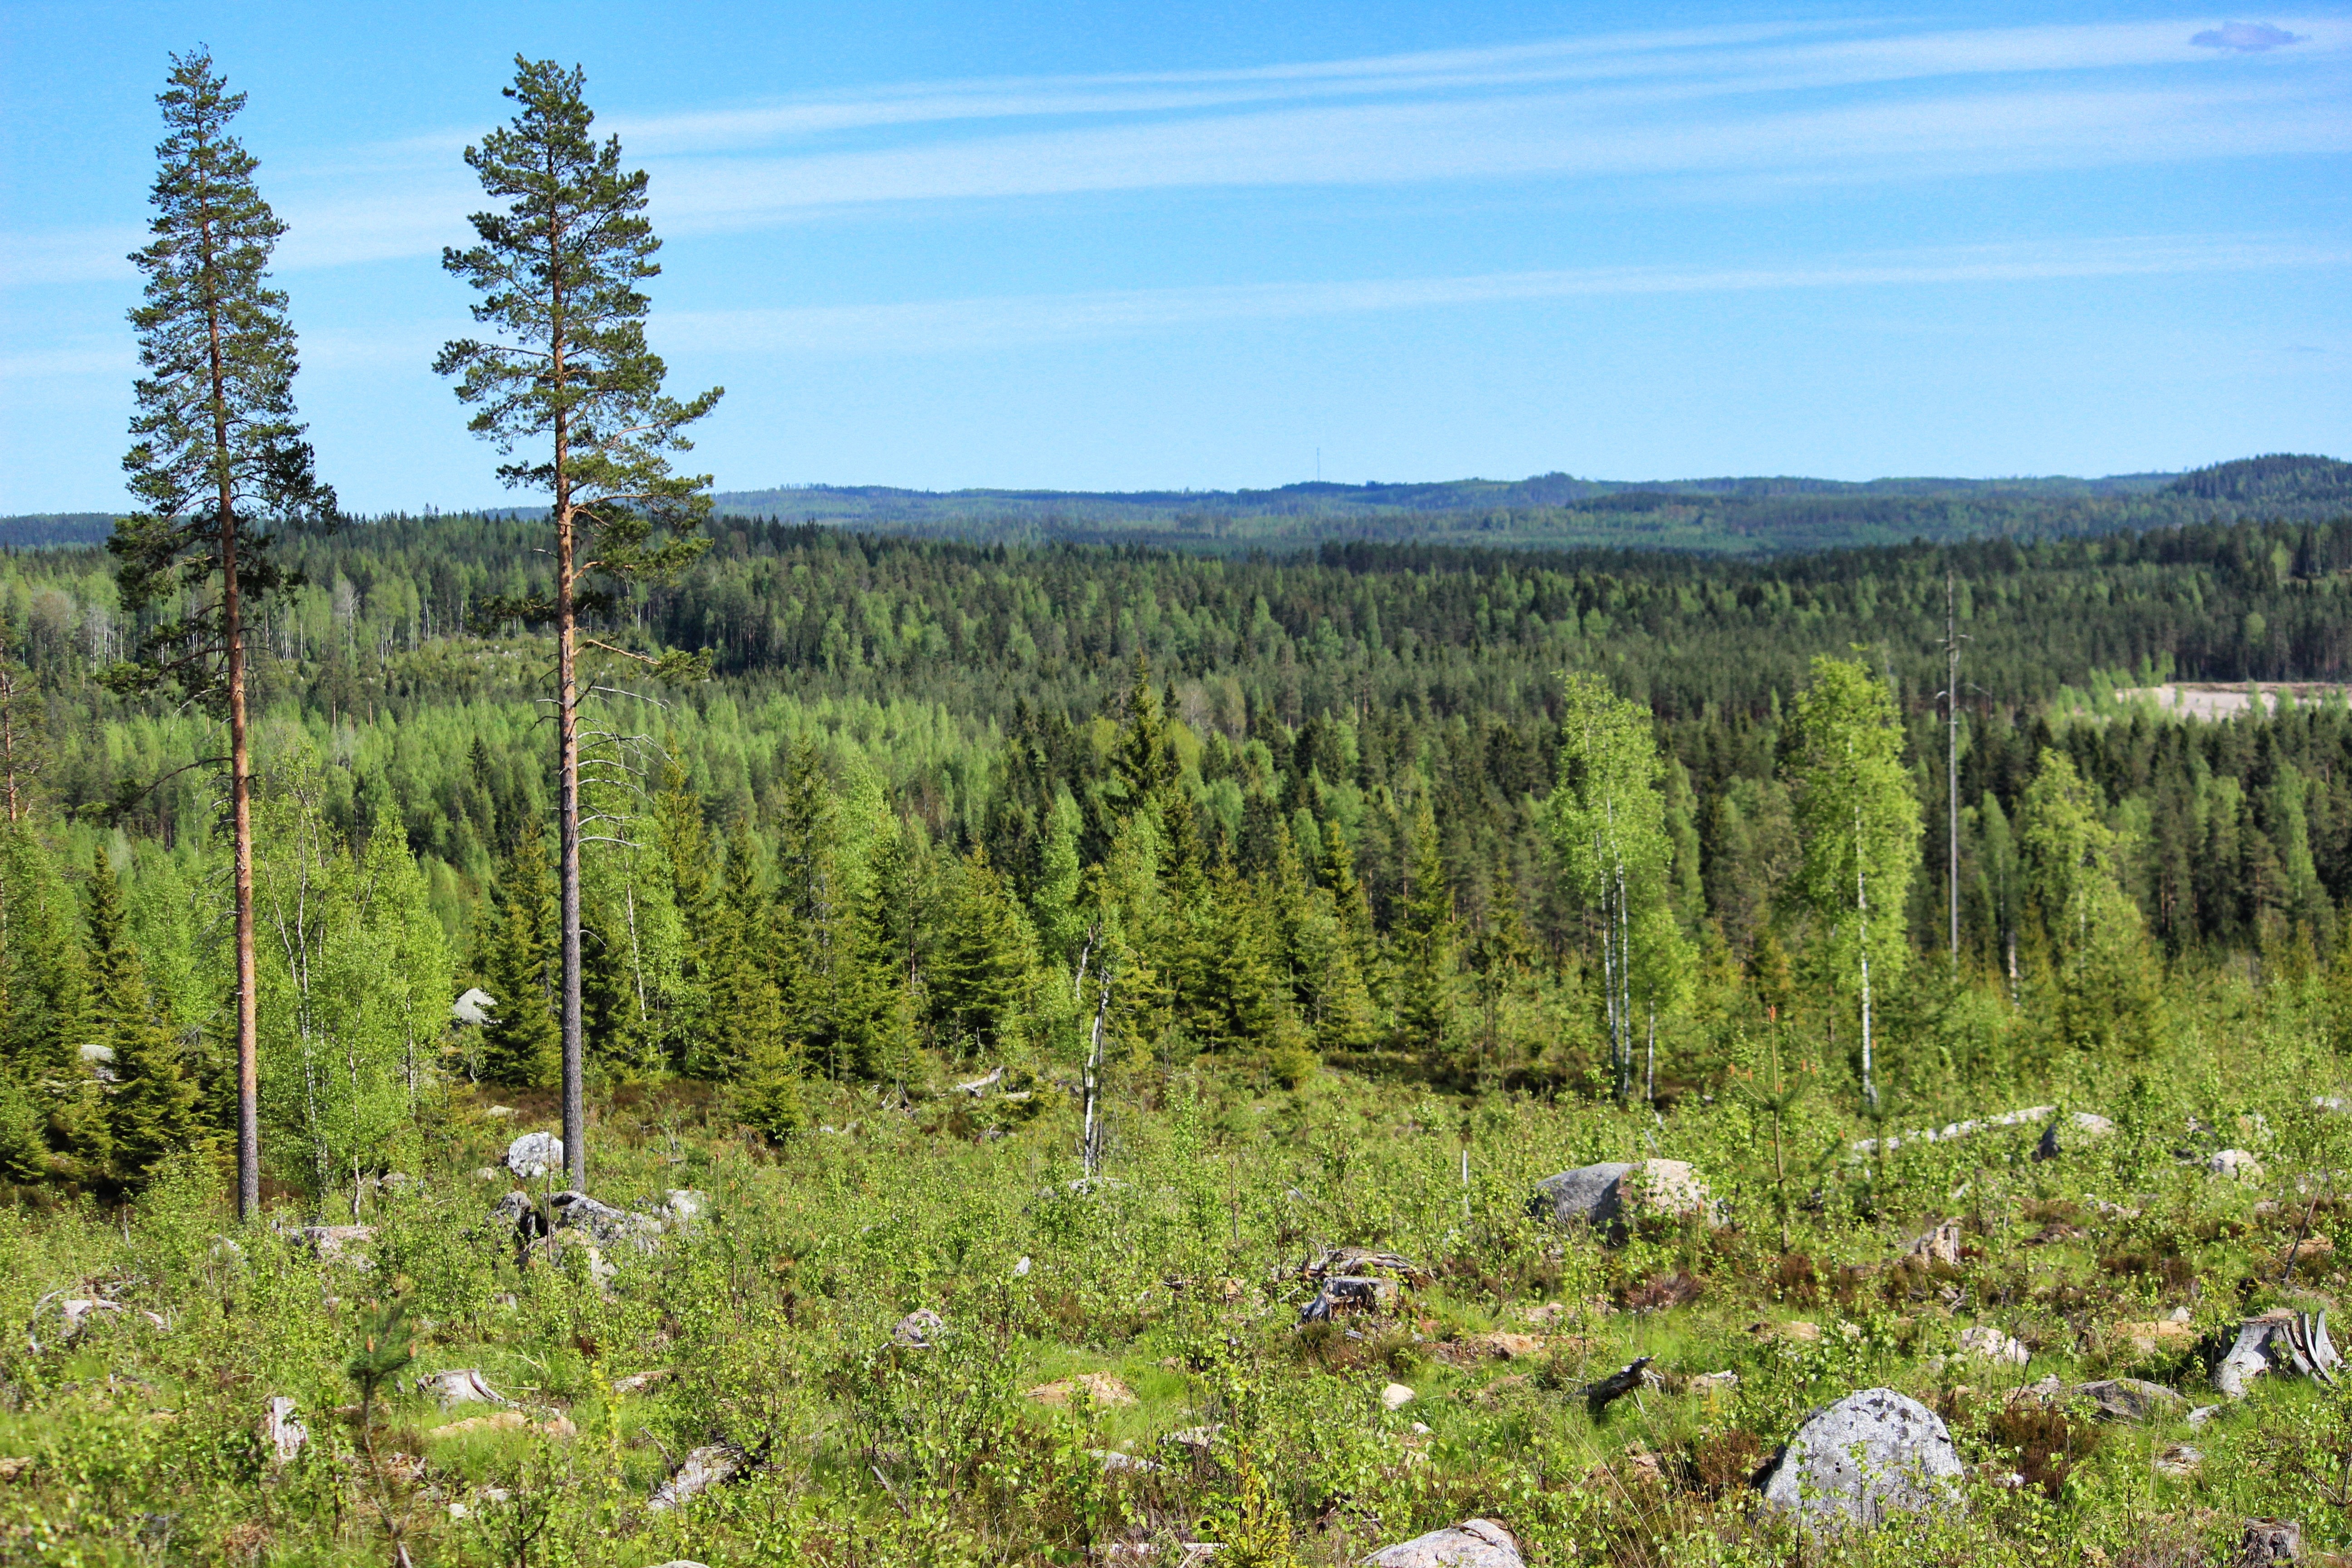
tree, nature, forest, wilderness, mountain, sky, trail, meadow, prairie, flower, lake, summer, pasture, scenery, flora, season, ridge, wildflower, woods, hills, spruce, grassland, vegetation, wetland, bog, plateau, horizontal, finland, woodland, fell, habitat, larch, ecosystem, scandinavia, tundra, finnish, nature reserve, biome, finnish landscape, natural environment, geographical feature, temperate broadleaf and mixed forest, temperate coniferous forest, shrubland